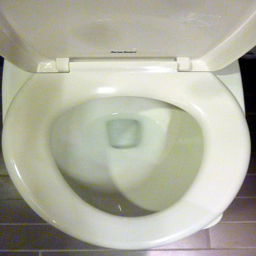
a close up of a clean white toilet
A close up photo looking into a toilet bowl.
A top down view of an open white toilet on tile floor.
Inside view of a white toilet with the lid raised.
overhead view of a clean toilet bowl and seat.